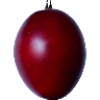
Label: tamarillo